Markus Näslund

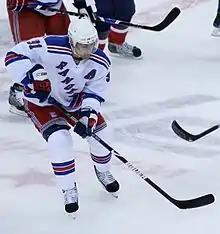
Näslund with the Rangers during Game 7 of the Rangers' 2009 Eastern Conference Quarterfinal series against the Washington Capitals

Näslund signed a two-year, $8 million contract, including a $1 million signing bonus, with the New York Rangers on 3 July 2008. Upon signing, he revealed New York was his preferred destination heading into free agency. He left Vancouver as the franchise's all-time leader in goals and points with 346 and 756, respectively. His departure also ended his eight-year tenure as team captain, matching Stan Smyl's captaincy as the longest in franchise history. General manager Mike Gillis, who formerly acted as Näslund's agent, released a statement on behalf of the Canucks organization, commending him as "one of the greatest athletes to ever represent the Canucks both on and off of the ice".